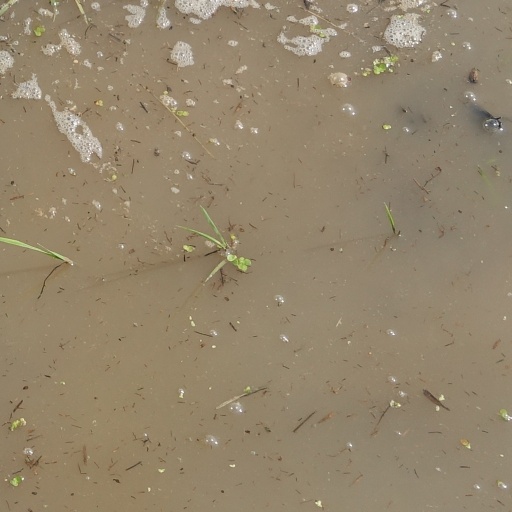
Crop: rice